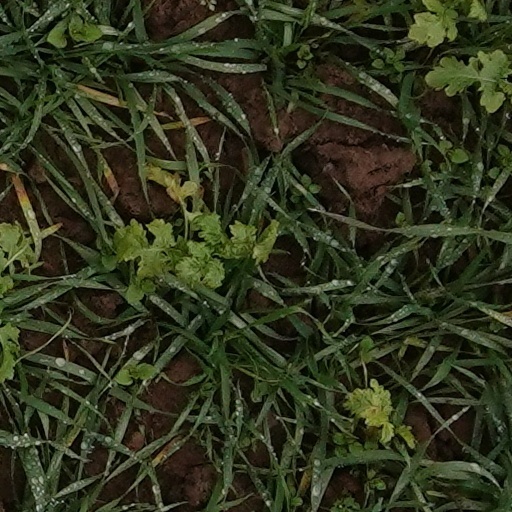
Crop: wheat